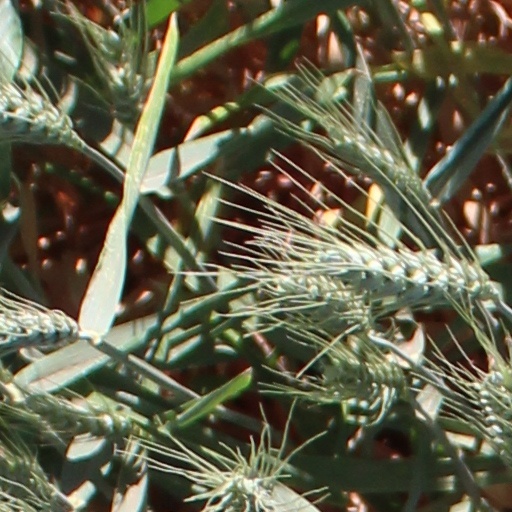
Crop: wheat